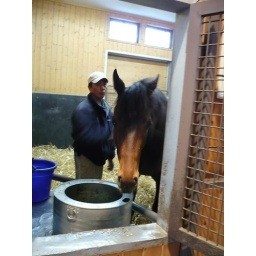
Deep Impact, 2005 Japan Triple Crown Winner and son of Sunday Silence, at his post-retirement home in Hokkaido.